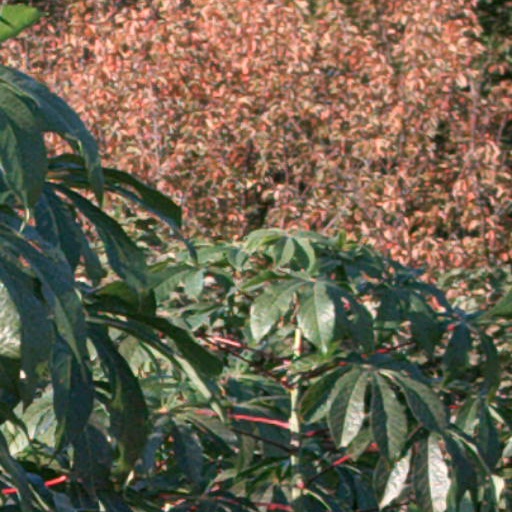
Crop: cassava